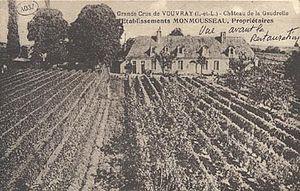
Carte postale du Château de la Gaudrelle à Vouvray. Note
Le château Gaudrelle, situé sur l'appellation d'origine contrôlée vouvray, est un domaine de 20 hectares fondé au XVIIᵉ siècle. Il était à l’époque la propriété d’un riche soyeux de Tours. Il est dans la zone inscrite au patrimoine mondial de l'Unesco du Val de Loire.